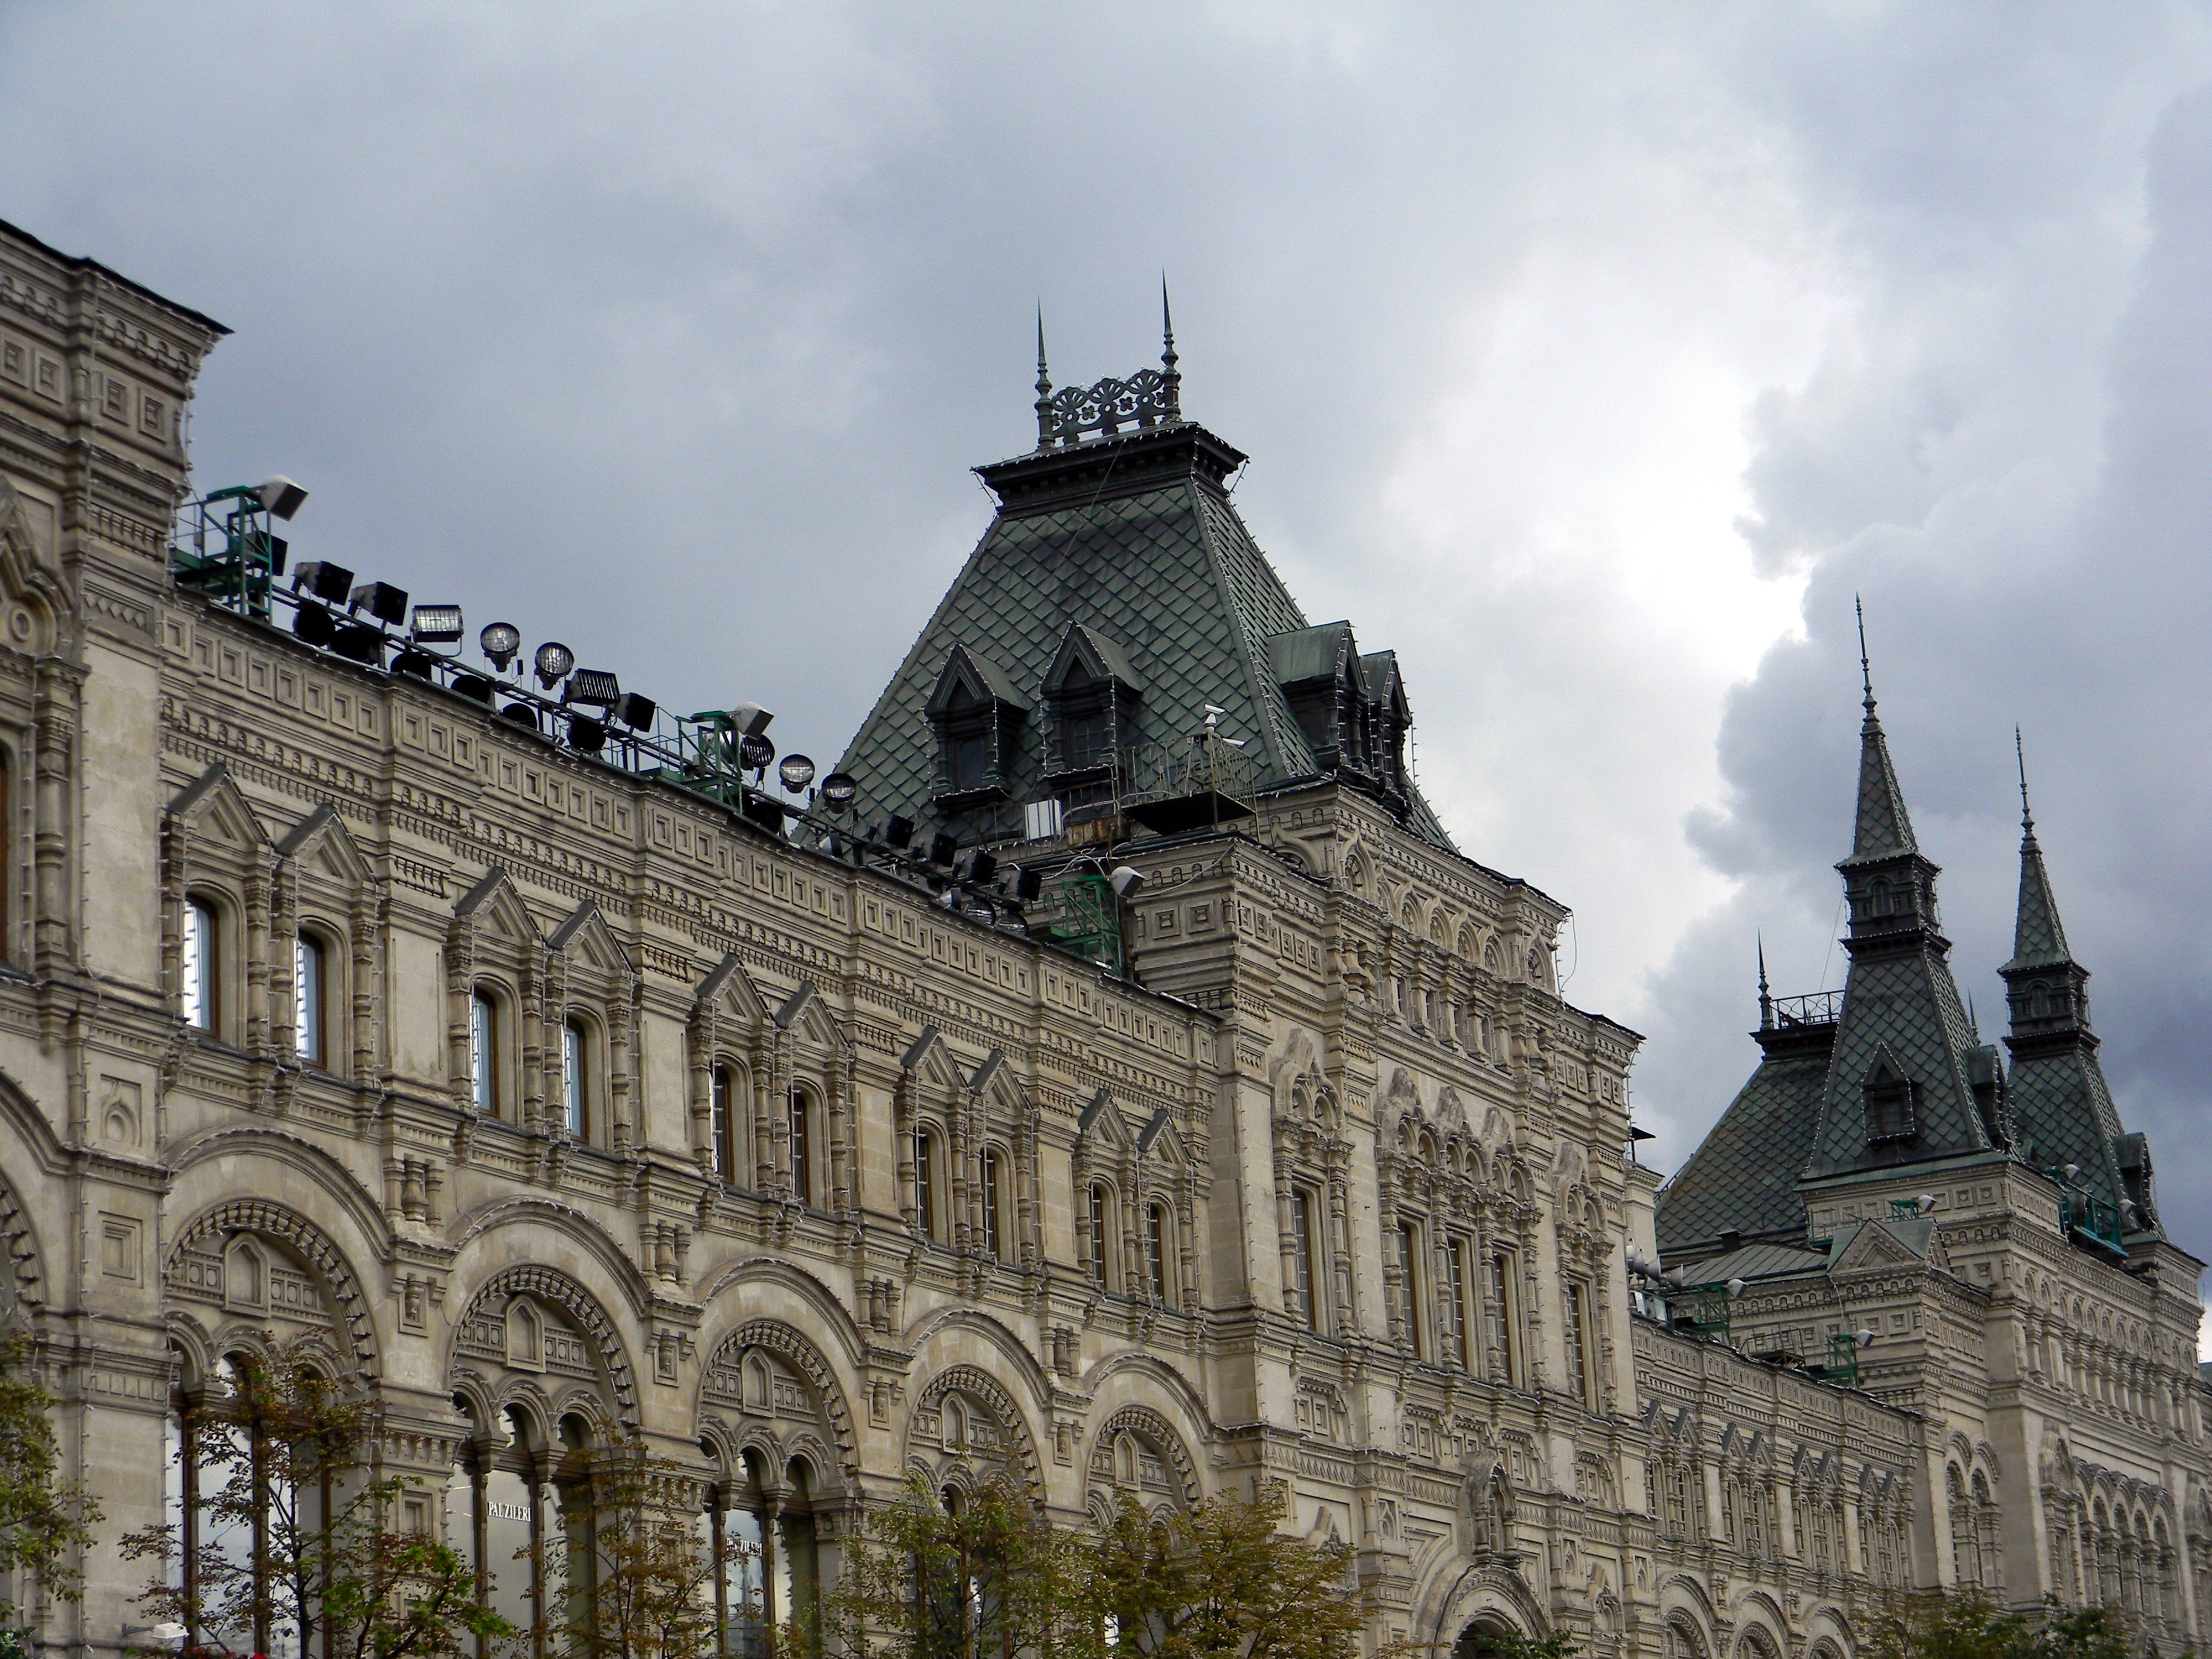
architecture, building, chateau, palace, shop, tower, castle, landmark, cathedral, tourism, decor, general store, place of worship, gum, spire, monastery, pavilion, moscow, russia, department store, gothic architecture, sights, tours, red square